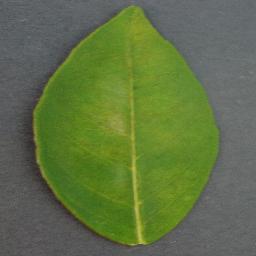
Label: Orange___Haunglongbing_(Citrus_greening)